Vera Krylova

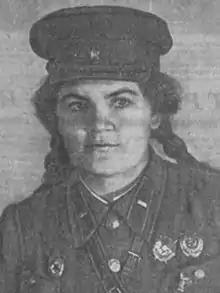
Krylova in 1942

Vera Petrovna Krylova (1920 1951) was a Soviet Komsomol activist, military officer, and gulag detainee who used her political connections to Soviet leadership to initiate the creation of the 1st Separate Women's Volunteer Rifle Brigade. However, she was arrested on charges of treason soon after the unit's founding. Sources differ as to the grounds of the allegations and her exact fate afterwards, but she was not rehabilitated.